Desmond Parsons

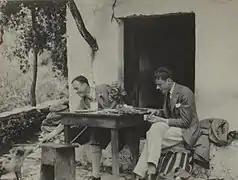
Robert Byron and Desmond Parsons in China

In 1934, Desmond Parsons, a brilliant linguist, went to China to reach his friend, and possible lover, Harold Acton who was in Beijing lecturing at the Peking National University. According to Acton's friends, Parsons was Acton's "one true love of his life".